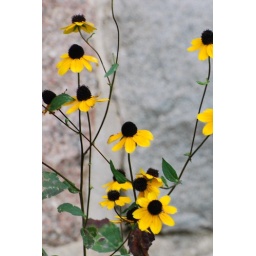
yellow against the stone